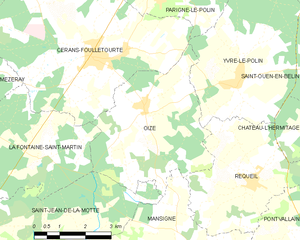
Carte des communes françaises